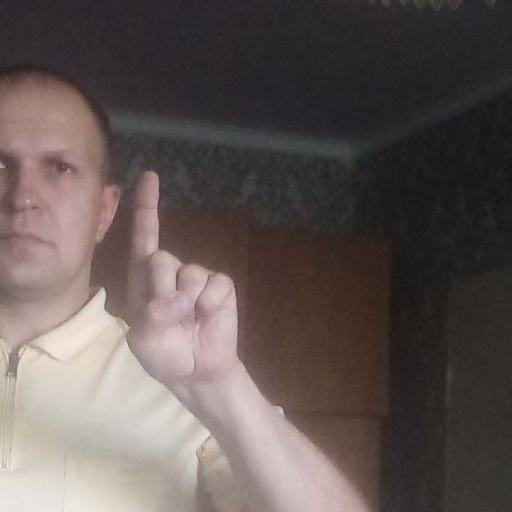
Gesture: one